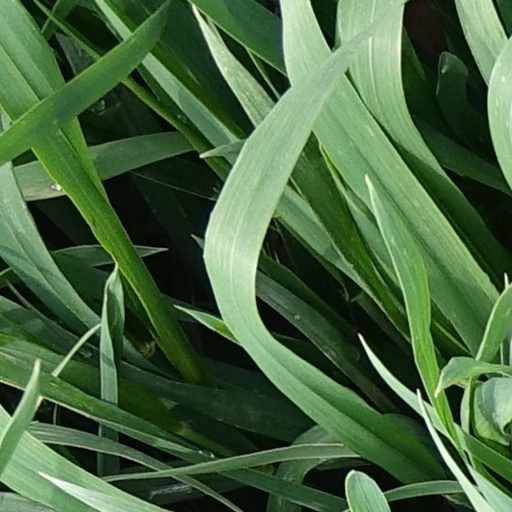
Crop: wheat